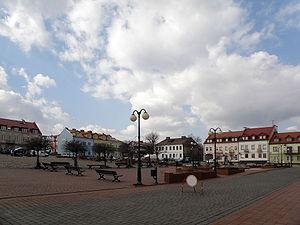
Serock est une ville polonaise dans la powiat de Legionowo de la voïvodie de Mazovie dans le centre de la Pologne.